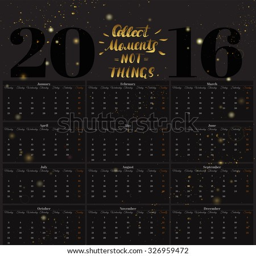
calendar year on the ink blots texture .